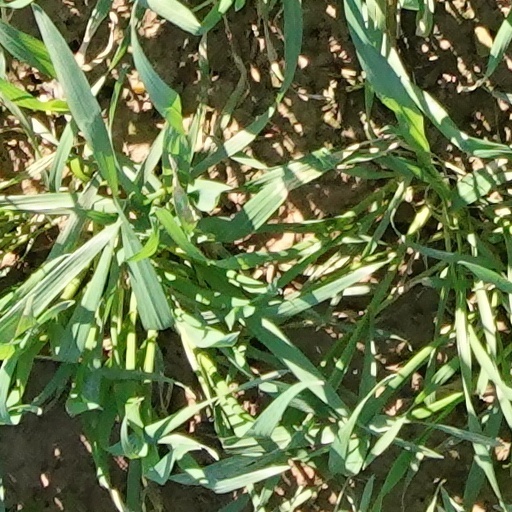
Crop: wheat